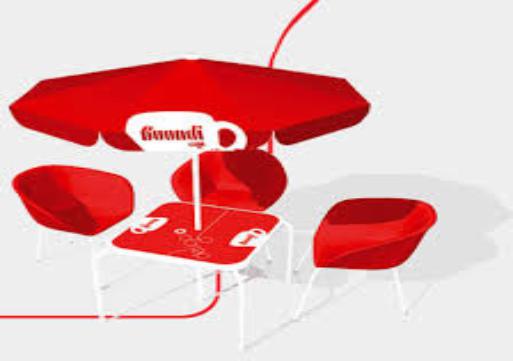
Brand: Buondi
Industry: Food